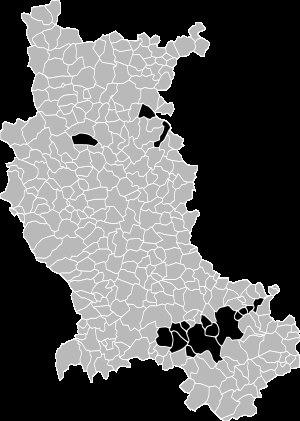
L'exploitation du Bassin houiller de la Loire a laissé un très grand nombre de puits et de fendues, dont il est parfois possible de retrouver des traces sur le terrain.
Le bassin houiller de la Loire est historiquement l'un des tout premiers à être exploité en France ; l'exploitation y est attestée depuis le XIIIᵉ siècle. Principal site d'extraction de charbon en France après 1815 et la perte des départements étrangers, il a fourni jusqu'à 40 % de la production nationale dans les années 1820-1830 lors de la Première révolution industrielle. Définitivement dépassé par le bassin minier du Nord-Pas-de-Calais dans les années 1860, il resta par la suite un bassin de premier ordre au XXᵉ siècle, étant situé loin des frontières et ayant été relativement épargné par les deux conflits mondiaux.